Pavel Sudoplatov

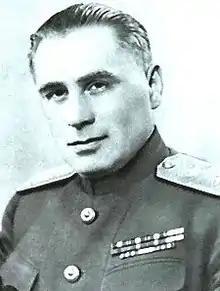
Pavel Sudoplatov in NKGB/MGB lieutenant general uniform

Pavel Anatolyevich Sudoplatov (July 7, 1907 – September 24, 1996) was a senior Soviet official in the intelligence services of the former Soviet Union whose career spanned over 34 years in the different intelligence branches of the Soviet Armed Forces.